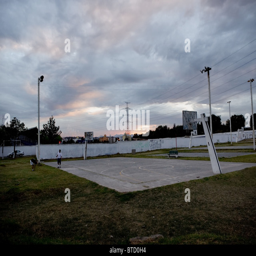
basketball court in a park during sunset